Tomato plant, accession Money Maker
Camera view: vertical (180 deg); turntable rotation: 330 degrees
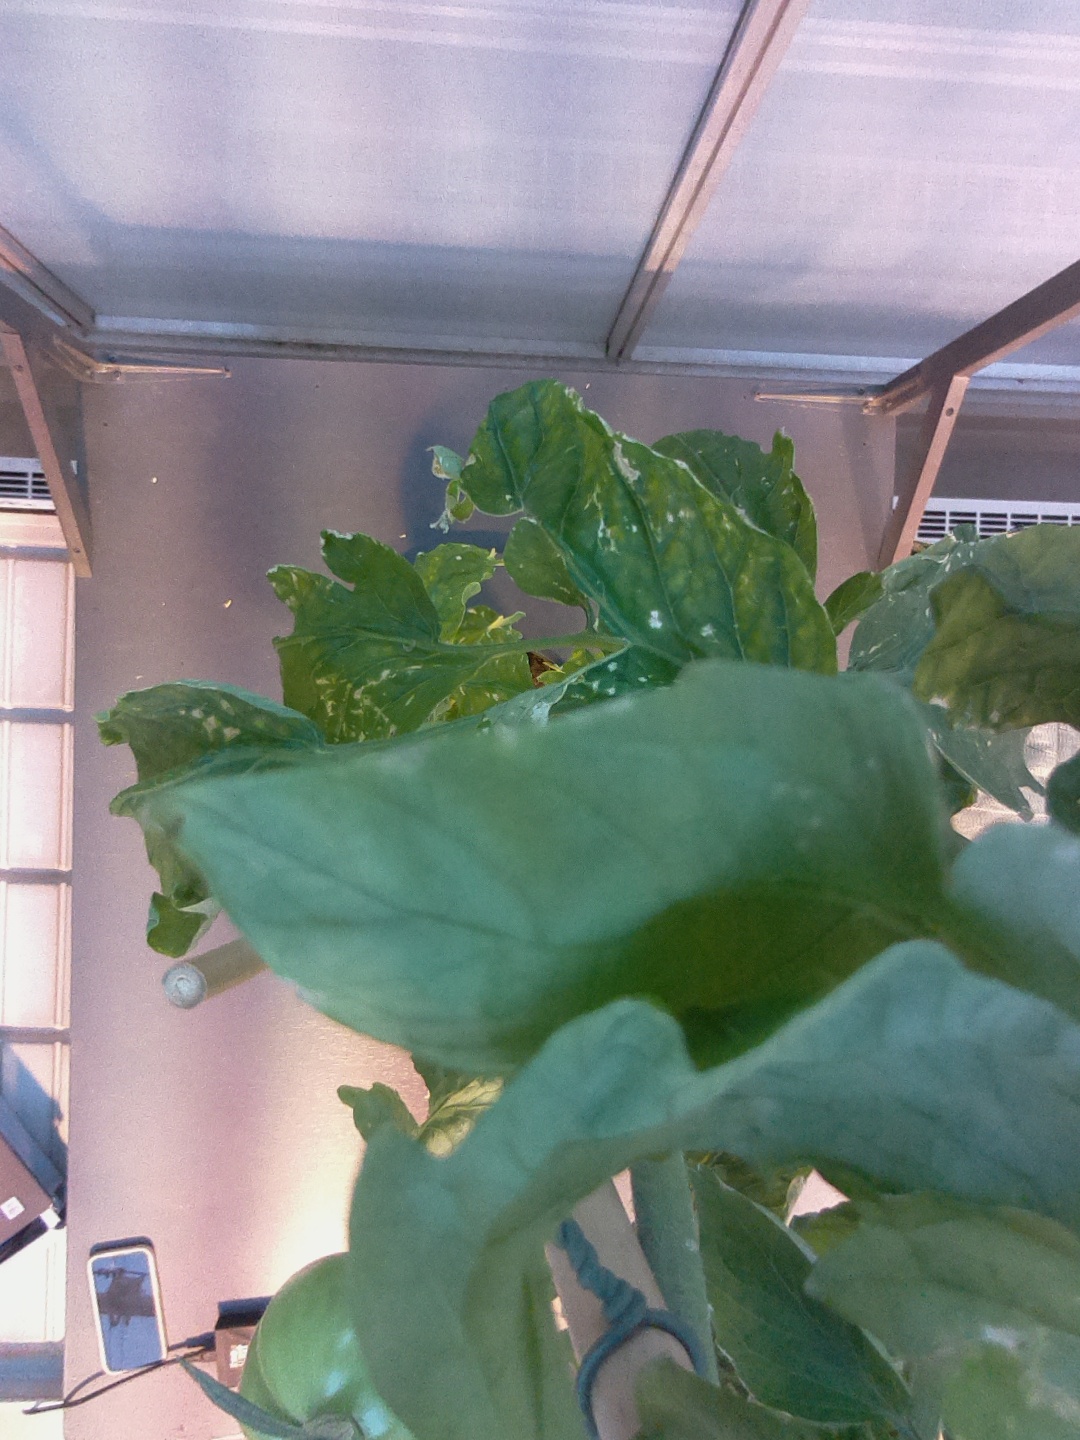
BBCH growth stage 79: 90% -100% of final fruit size